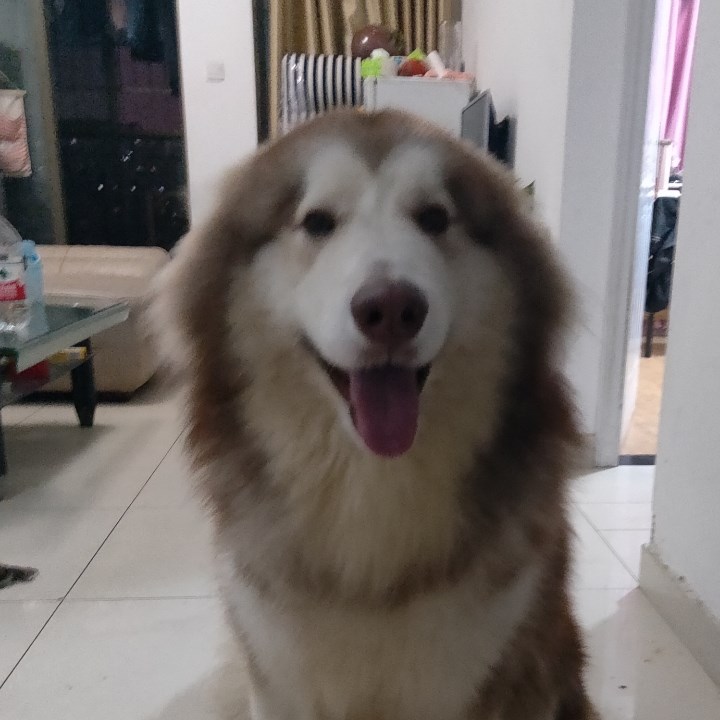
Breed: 1324-n000004-malamute